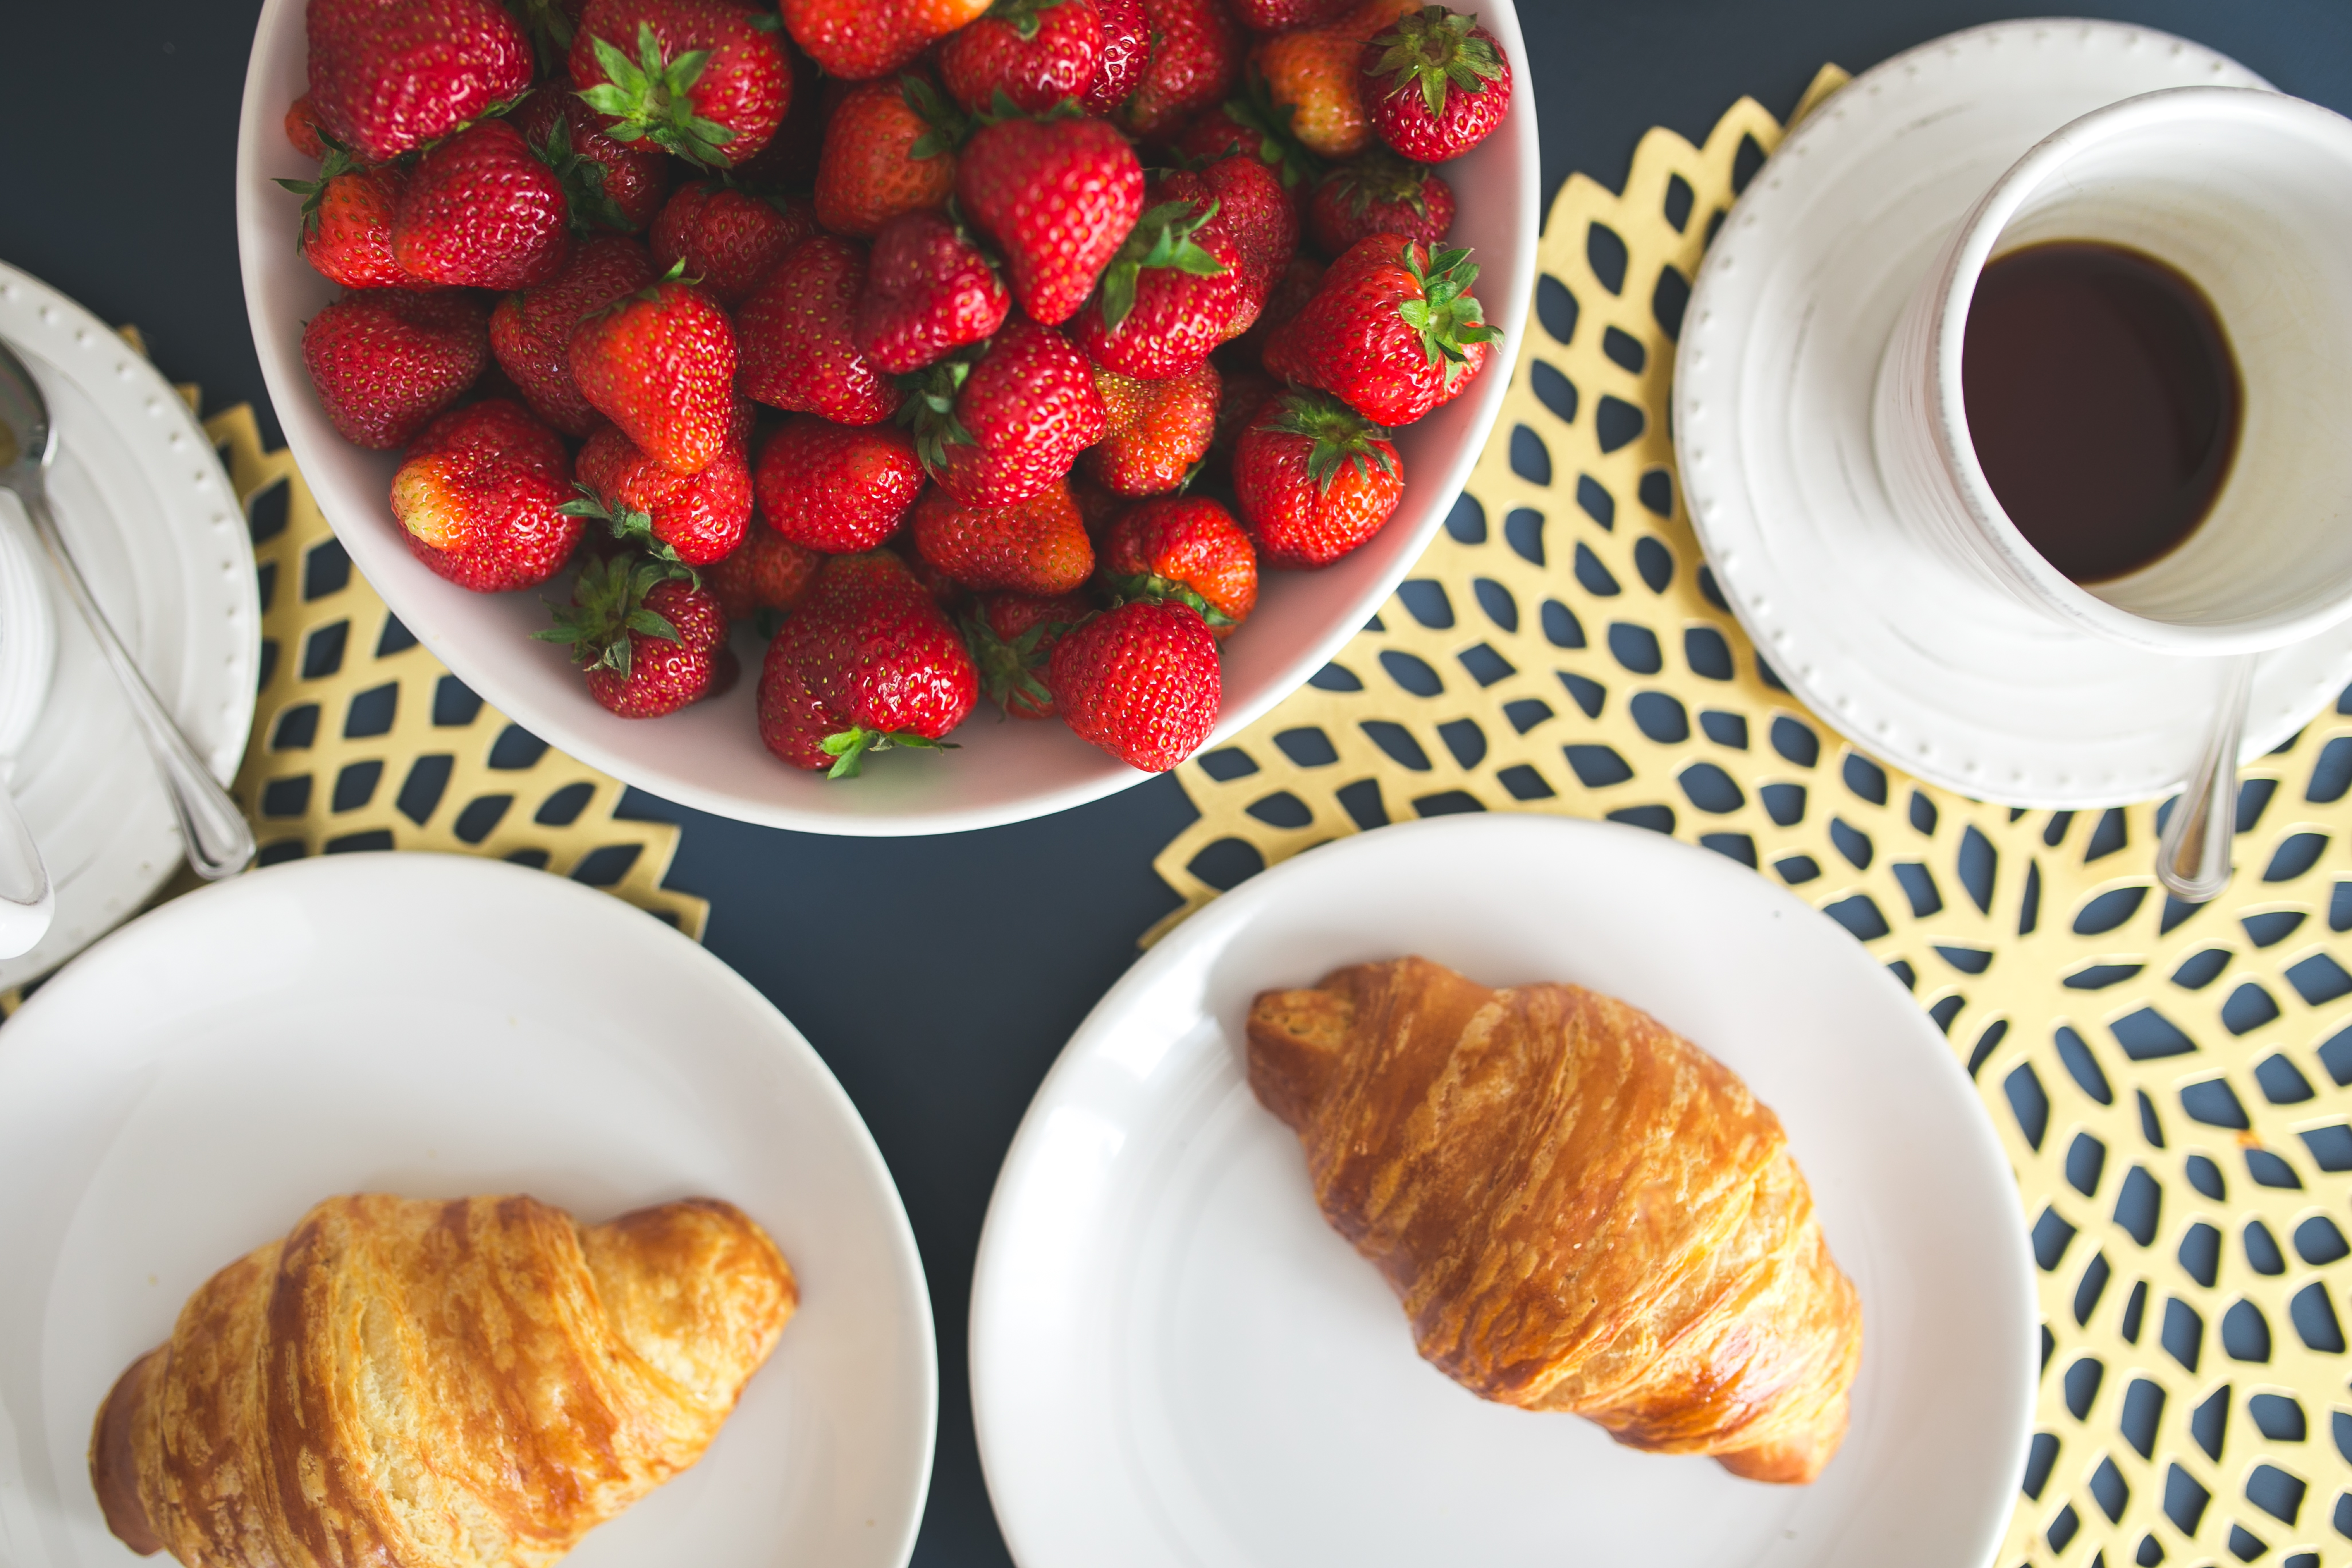
table, coffee, plant, fruit, cup, dish, meal, food, produce, fresh, breakfast, healthy, dessert, health, bakery, strawberry, fruits, strawberries, diet, topview, croissants, buttery